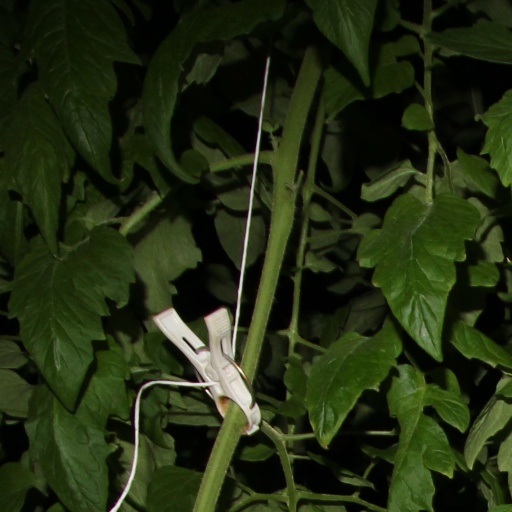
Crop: tomato